Metre (music)

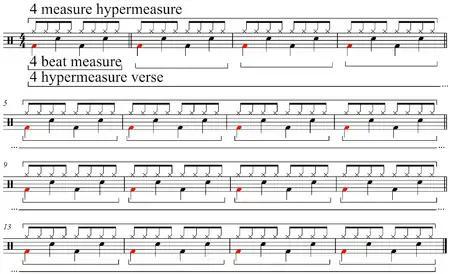
Hypermetre: four-beat measure, four-bar hypermeasure, and four-hyperbar verses. Hyperbeats in red.

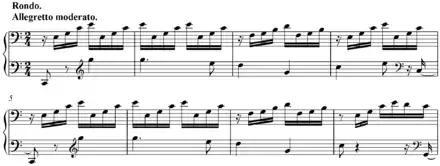
Opening of the third movement of Beethoven's Waldstein sonata. The melodic lines in bars 1–4 and 5–8 are (almost) identical, and both form hypermetric spans. The two hyperbeats are the low Cs, in the first and fifth bars of the example.File:Waldstein.mid

Hypermetre is large-scale metre (as opposed to smaller-scale metre). Hypermeasures consist of hyperbeats. "Hypermeter is metre, with all its inherent characteristics, at the level where bars act as beats". For example, the four-bar hypermeasures are the prototypical structure for country music, in and against which country songs work. In some styles, two- and four-bar hypermetres are common.